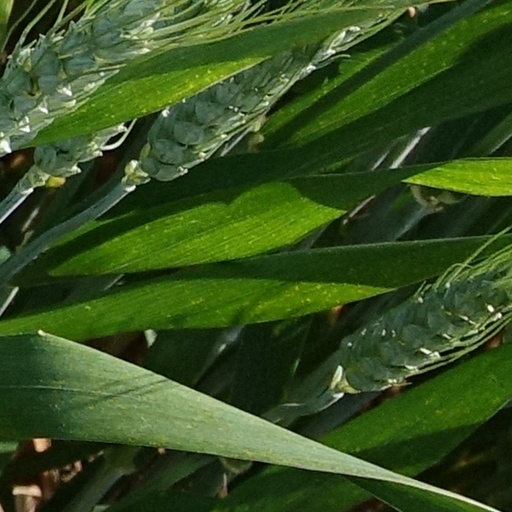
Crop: wheat